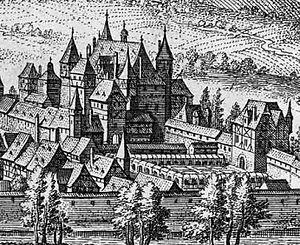
Simmern/Hunsrück est une municipalité et chef-lieu du Verbandsgemeinde Simmern, dans l'arrondissement de Rhin-Hunsrück, en Rhénanie-Palatinat, dans l'ouest de l'Allemagne.
La maison de Wittelsbach est une famille souveraine d'Allemagne occidentale, l'une des plus anciennes et des plus puissantes du Saint-Empire romain germanique. Elle a régné en particulier sur la Bavière et sur le Palatinat, et a donné des souverains au Saint-Empire, à la Suède et à la Grèce.
Robert de Pfalz-Simmern fut prince-évêque de Strasbourg de 1439 à 1478 et landgrave d'Alsace sous le règne des empereurs Albert II et Frédéric III, les pontificats de Eugène IV à Sixte IV. Il fut assisté d'un évêque auxiliaire, le dominicain Jacques, évêque titulaire in partibus infidelium d'Askalon, et son supérieur hiérarchique était le métropolite de Mayence Dietrich Schenk von Erbach, Thierry d'Isembourg, et finalement Adolphe II de Nassau.